Two-dimensional semiconductor

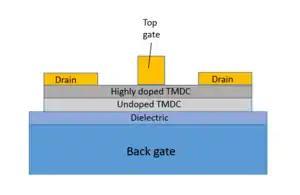
Proposed TMDC-based high-electron-mobility transistor device with top-gated Schottky contact and TMDC layers with different doping levels.

Some applications include electronic devices, photonic and energy harvesting devices, and flexible and transparent substrates. Other applications include on quantum computing qubit devices solar cells, and flexible electronics.